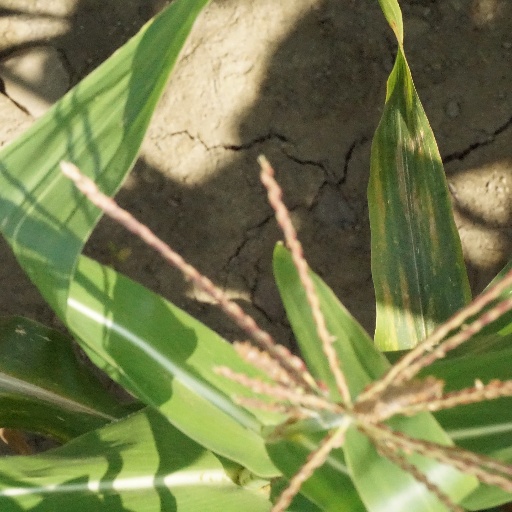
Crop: maize; corn